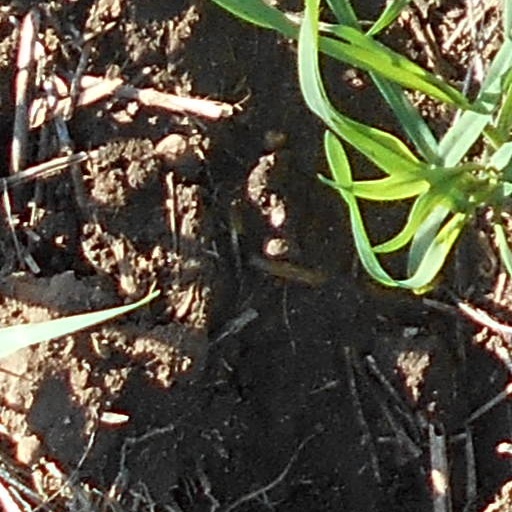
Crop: wheat